Jordan Ritter

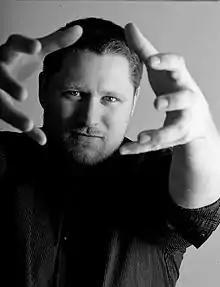

Jordan Ritter (born February 1, 1978) is an American serial entrepreneur, software architect and angel investor. He is best known for his work at Napster, the file-sharing service he co-founded along with Shawn Fanning and others. His time at Napster was documented in Joseph Menn's book "All the Rave: The Rise and Fall of Shawn Fanning's Napster" and Alex Winter's film Downloaded.